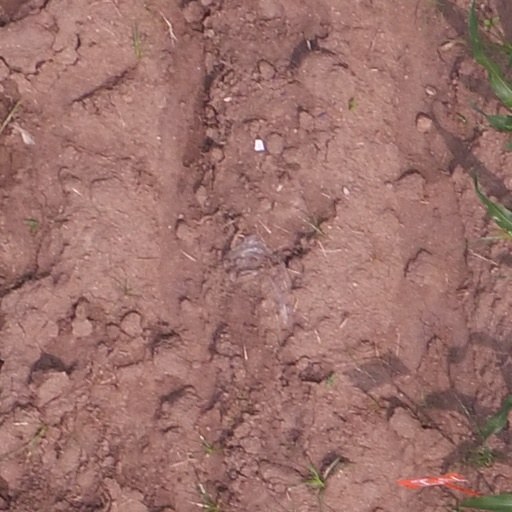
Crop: maize; corn